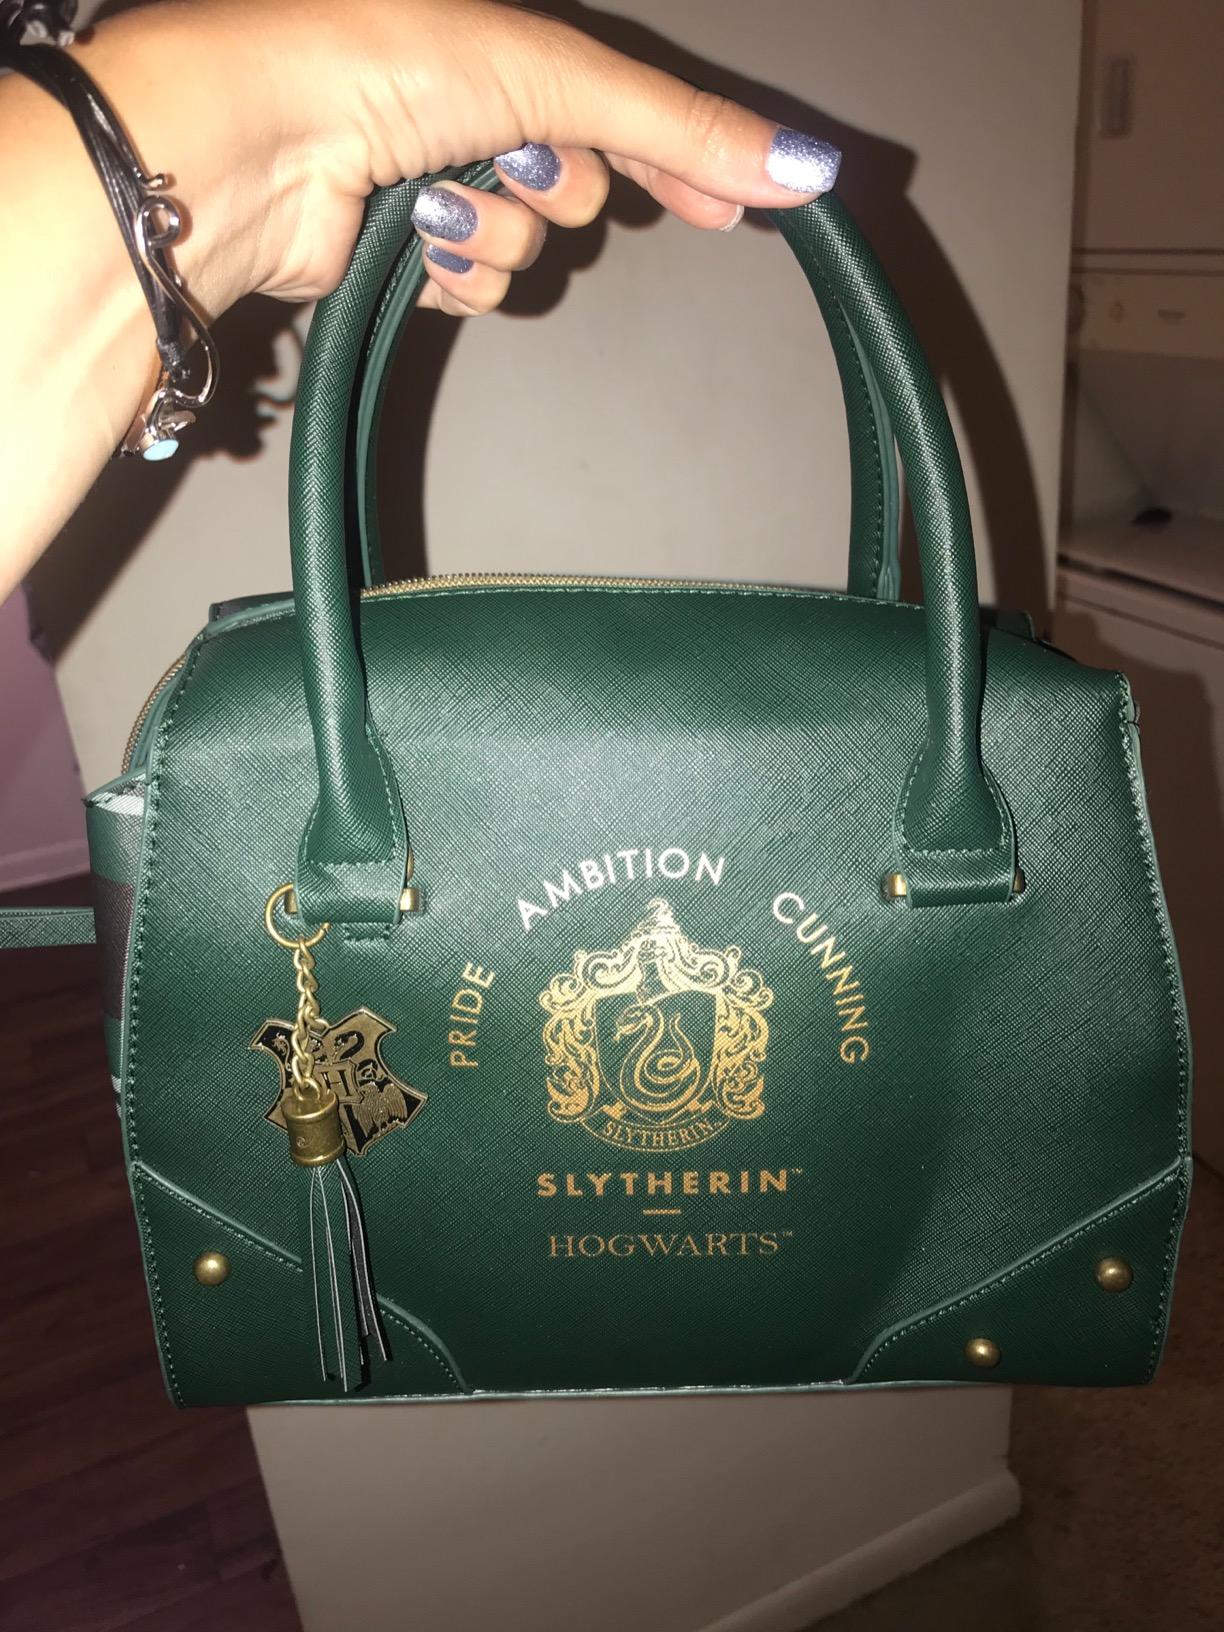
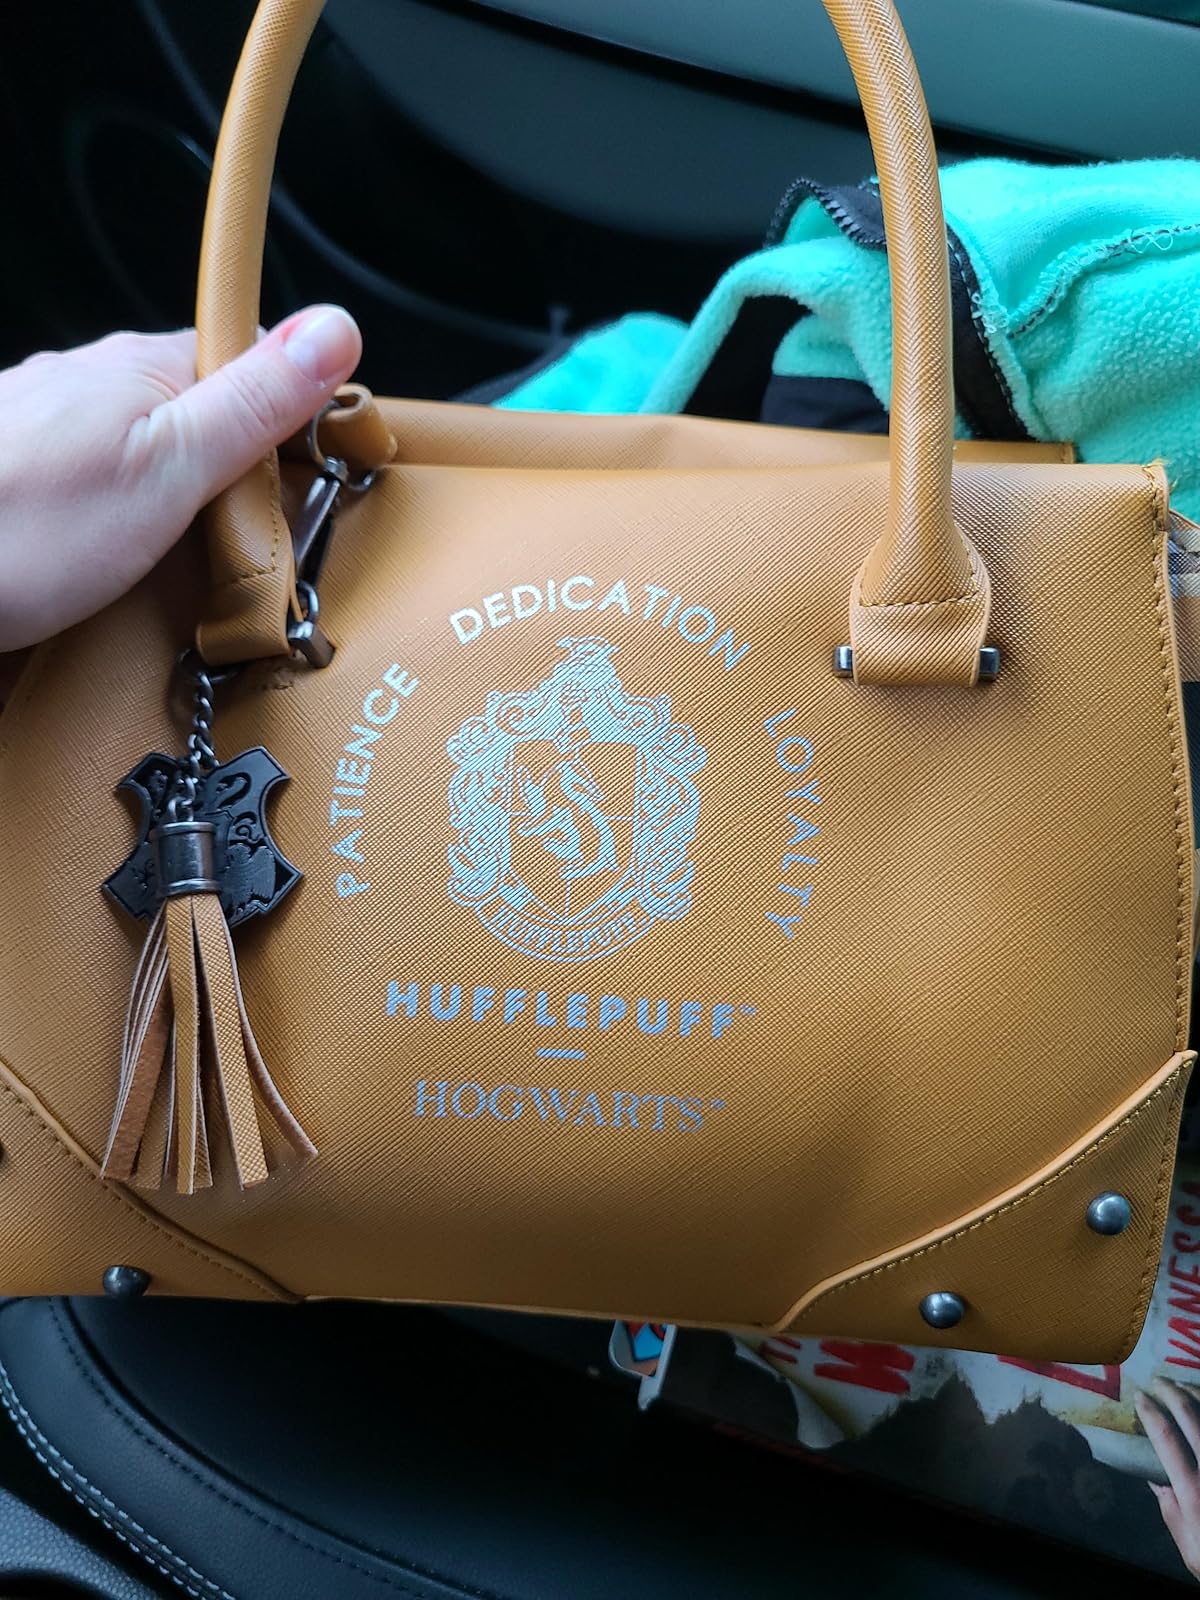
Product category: accessories_handbag
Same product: no